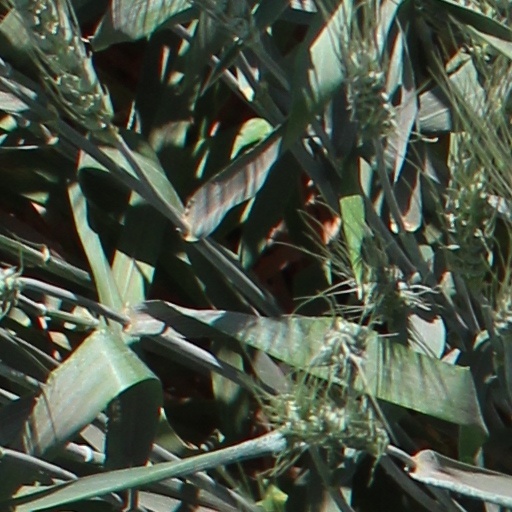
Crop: wheat